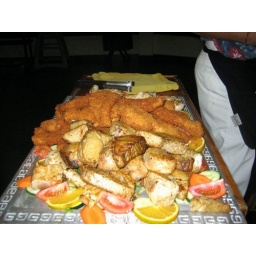
One minute the fish were swimming in the warm ocean currents, the next.... Photo by Dad.